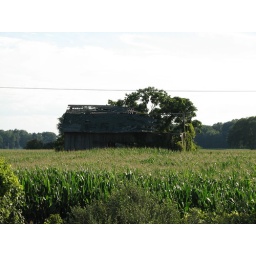
A tree growing through a barn in a field near Huron, Ohio